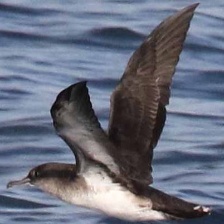
Species: BLACK VENTED SHEARWATER
Scientific name: PUFFINUS OPISTHOMELA